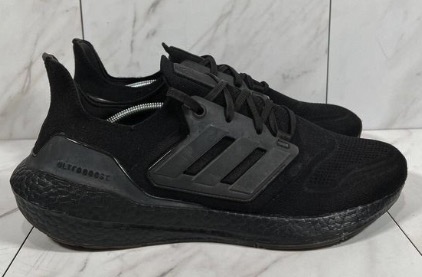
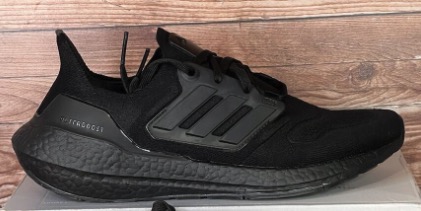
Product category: misc
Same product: yes